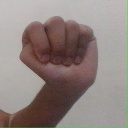
अक्षर: ठ